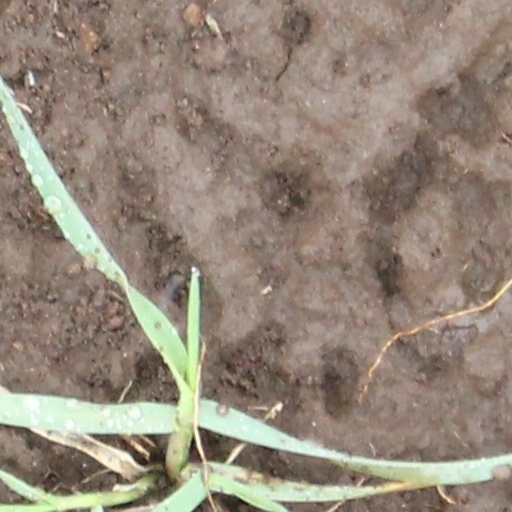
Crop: wheat